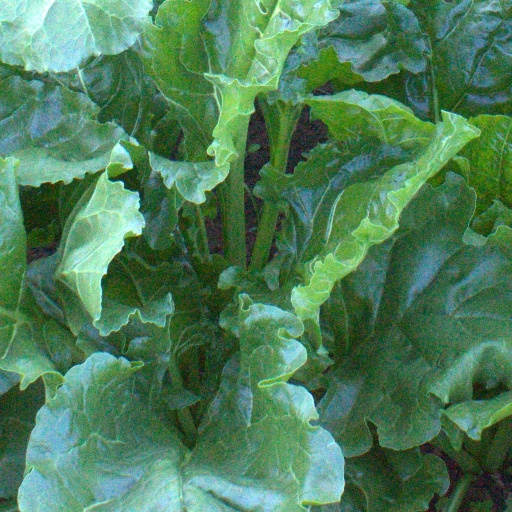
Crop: sugar beet